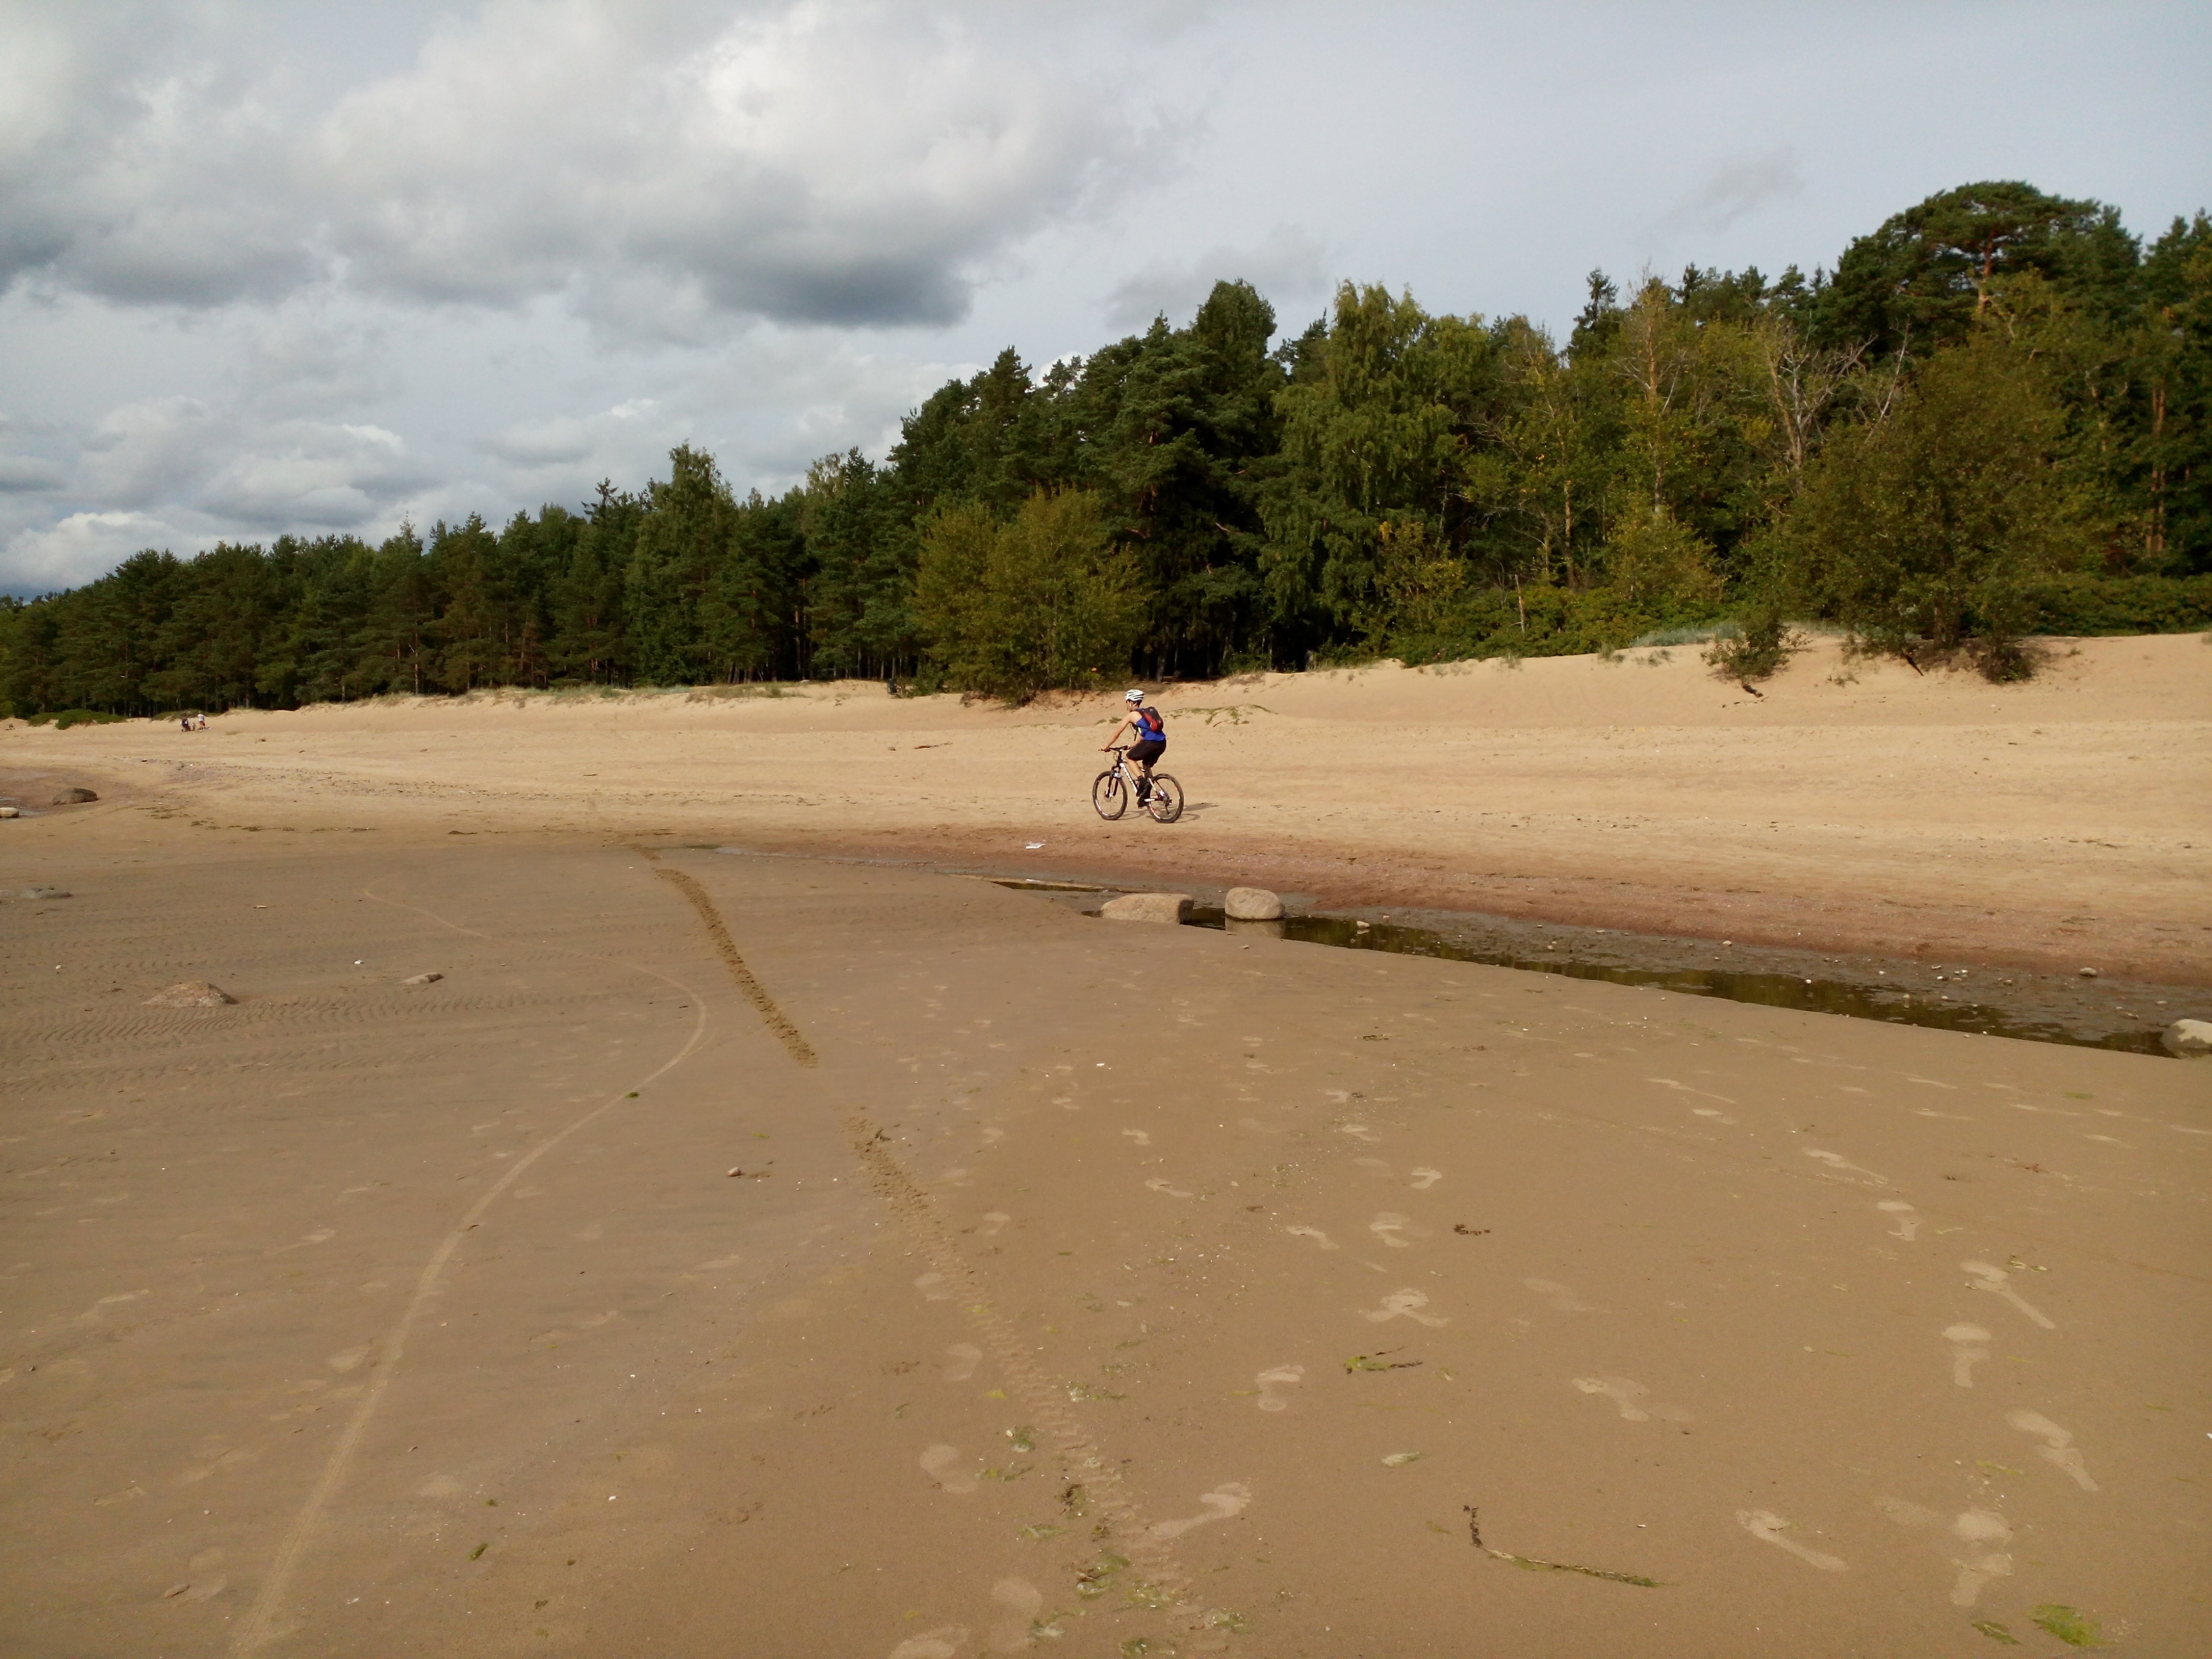
beach, sea, coast, sand, dune, shore, body of water, habitat, natural environment, aeolian landform